List of exoplanets discovered by the Kepler space telescope

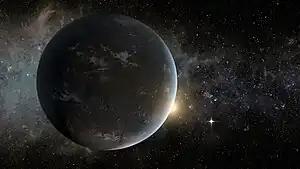
An artist's rendition of Kepler-62f, a potentially habitable exoplanet discovered using data transmitted by the Kepler space telescope

The list of exoplanets detected by the Kepler space telescope contains bodies with a wide variety of properties, with significant ranges in orbital distances, masses, radii, composition, habitability, and host star type. As of June 16 2023, the Kepler space telescope and its follow-up observations have detected 2,778 planets, including hot Jupiters, super-Earths, circumbinary planets, and planets located in the circumstellar habitable zones of their host stars. Kepler has detected over 3,601 unconfirmed planet candidates and 2,165 eclipsing binary stars.